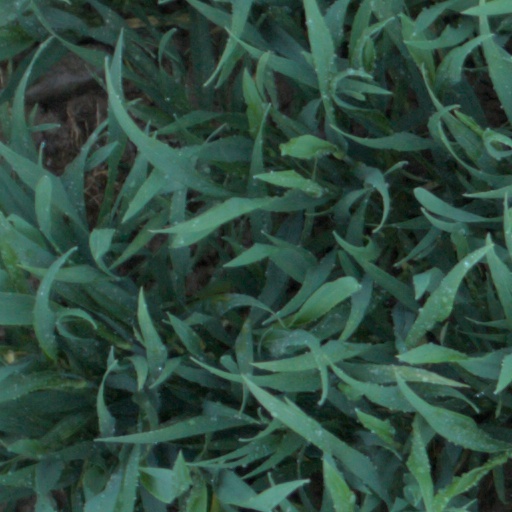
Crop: wheat